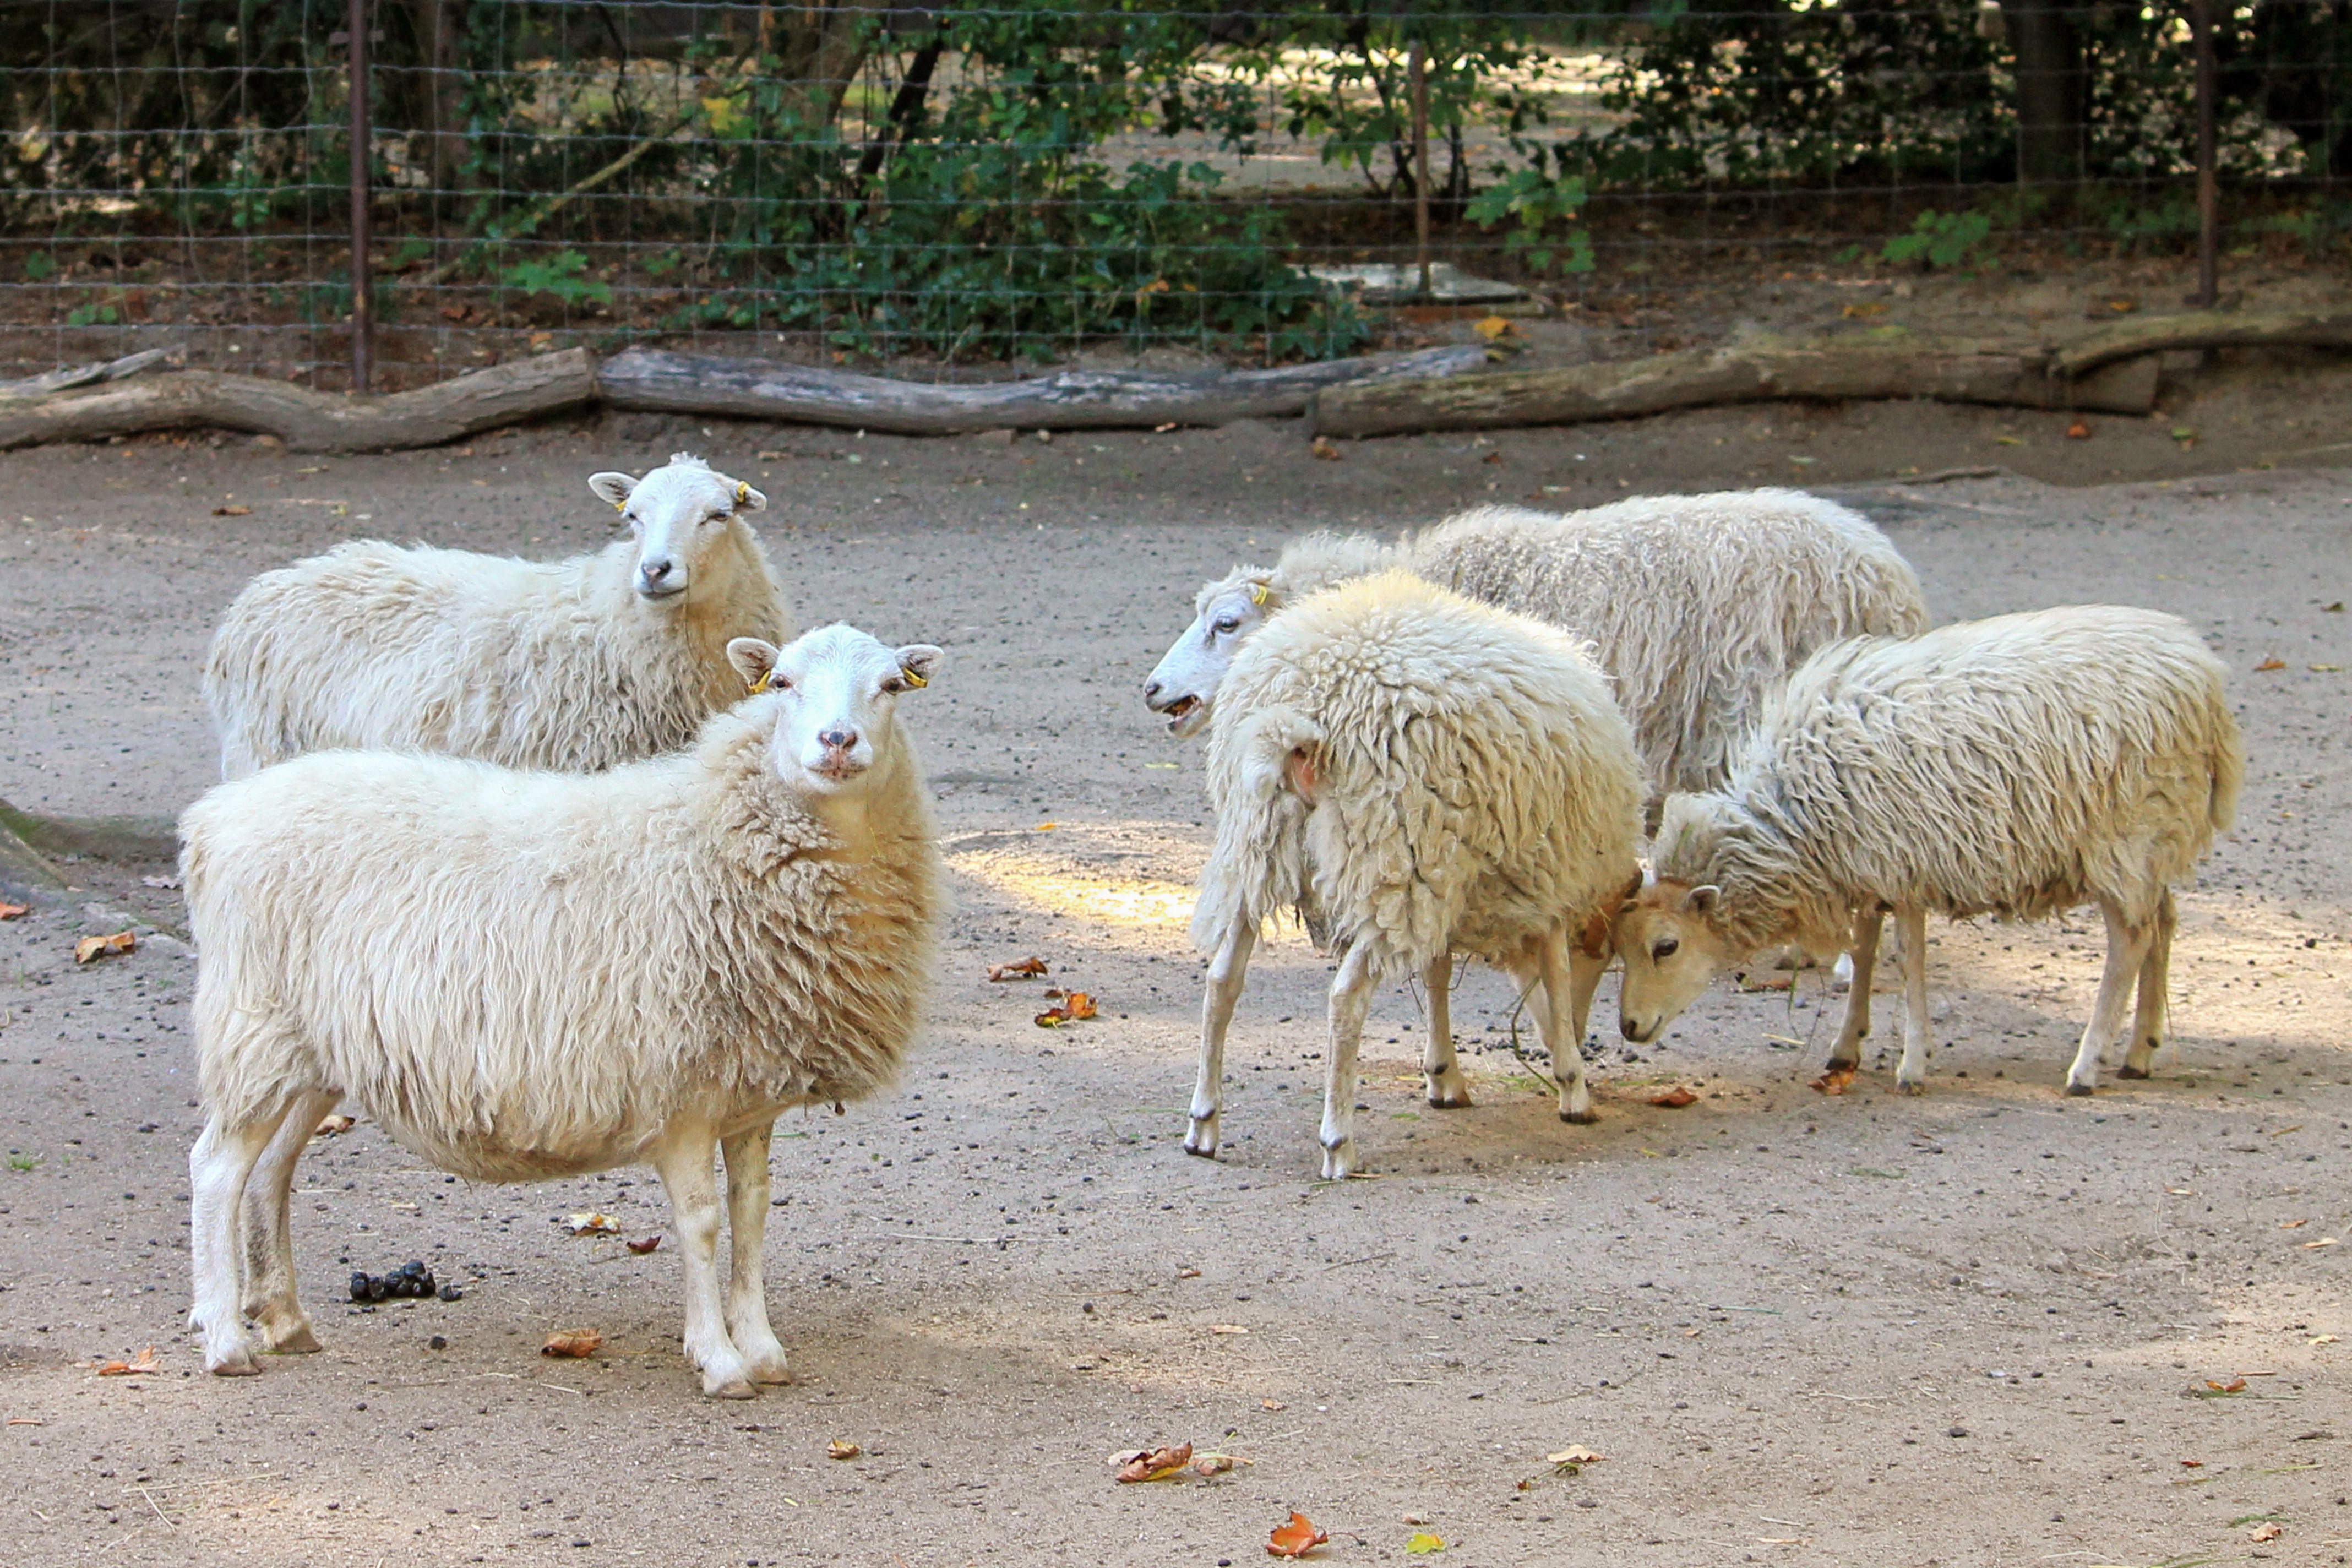
zoo, herd, pasture, grazing, livestock, sheep, mammal, fauna, enclosure, vertebrate, sheeps, wildlife park, herding, wool sheep